Delivery drone

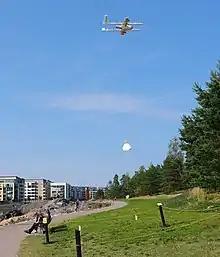
Wing's aircraft delivering goods in Vuosaari, Helsinki.

The company Wing incubated by Google X began commercial deliveries in Christiansburg, Virginia in October, 2019. It carries parcels up to three pounds, using a tether for the final drop. As of April 2020, shippers were limited to FedEx, Walgreens, Sugar Magnolia, Mockingbird Café, and Brugh Coffee. Wing had obtained an FAA Part 135 air carrier certificate in April, 2019, which allowed it to charge to carry third-party cargo, and to operate out of the line of sight of the pilot. Such waivers and other permissions for drone use are granted by the BVLOS (beyond visual line of sight) Aviation Rule Making Committee.